Glenn Doughty

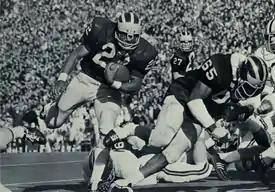
Doughty (No. 22) and Reggie McKenzie as Wolverines in 1971.

Doughty made his debut for Michigan under first-year head coach Bo Schembechler in 1969.